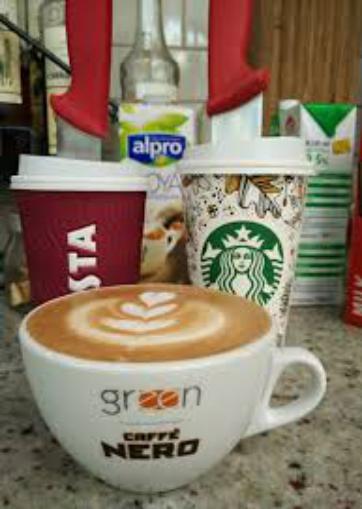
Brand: Caffe Nero
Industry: Food